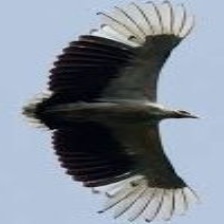
Species: PALM NUT VULTURE
Scientific name: GYPOHIERAX ANGOLENSIS
ImageNet parent category: vulture